Answer in natural language. Considering the relative positions, where is black dresser with multiple drawers (highlighted by a green box) with respect to black colour chair (highlighted by a blue box)? Choose between the following options: above or below
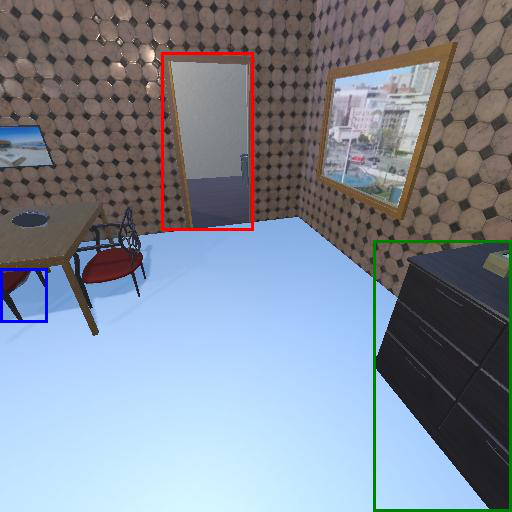
<answer>below</answer>